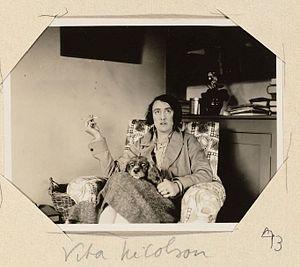
Virginia Woolf, née Adeline Virginia Alexandra Stephen le 25 janvier 1882 à Londres et morte le 28 mars 1941 à Rodmell, est une femme de lettres anglaise. Elle est l'un des principaux écrivains modernistes du XXᵉ siècle.